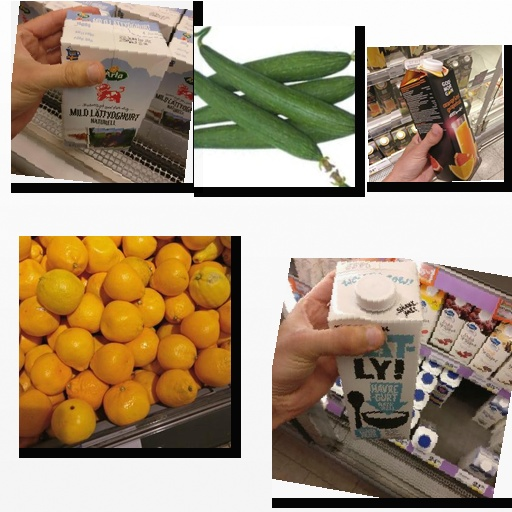
Food items: grapefruit_juice, natural_low_fat_yogurt, sponge_gourd, satsuma, oat_yogurt